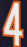
Number: 4